Fiona Leggate

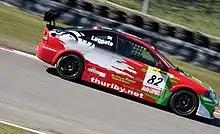
Leggate driving the bio-ethanol-fuelled Vauxhall Astra at the Brands Hatch round of the 2006 British Touring Car Championship.

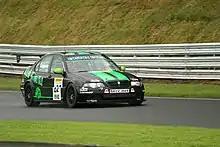
Leggate driving a Kartworld Racing-run MG ZS at the Oulton Park round of the 2007 British Touring Car Championship.

For 2006 Leggate once again raced in the BTCC in the same car running on bio-ethanol, with new sponsorship from Vauxhall dealer Thurlby Motors as well as continuing support from the Energy Efficient Motorsport (EEMS) scheme. Her best results were a trio of 10th places. She missed the races at round 6 due to a cracked engine cylinder. After also missing round 8, she withdrew from the series, her replacement being Paul O'Neill for the remaining two rounds of the series.